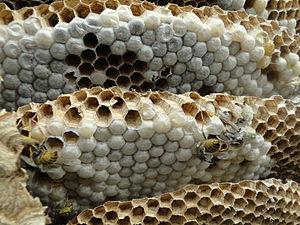
La tricherie biologique ou écologique est un terme utilisé en écologie comportementale et en éthologie pour décrire le comportement par lequel des organismes reçoivent un avantage au détriment d'autres organismes. C'est un phénomène courant dans de nombreuses relations mutualistes et altruistes. Un tricheur est un individu qui, dans le cadre d'une interaction biologique ou écologique, ne coopère pas mais qui peut potentiellement bénéficier de l'action des autres coopérateurs. Les tricheurs sont également ceux qui utilisent des ressources communes de façon "égoïste" pour maximiser leur valeur sélective individuelle aux dépens d'un groupe. La sélection naturelle favorise la tricherie, mais il existe des mécanismes pour la réguler.
La guêpe commune, Vespula vulgaris, est une espèce de guêpes sociales de la sous-famille des Vespinae, originaire de l'Eurasie. Elle a localement régressé dans son aire de répartition d'origine, mais elle a été introduite dans l'hémisphère sud en Australie et Nouvelle-Zélande où elle se comporte en espèce très invasive. Elle est très proche de la guêpe germanique, Vespula germanica.